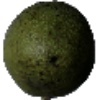
Label: Avocado 1